Kakuji Kakuta

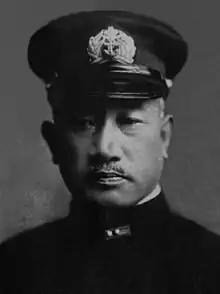

, was an admiral in the Imperial Japanese Navy during World War II. He is noted for his role in commanding Japanese naval aviation units in the Pacific War.